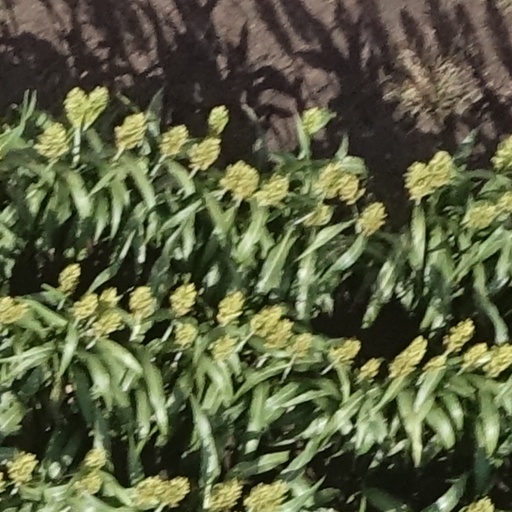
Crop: sorghum